Sanam Teri Kasam (2016 film)

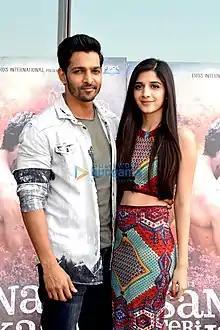
"Sanam Teri Kasam" marked Rane and Hocane's Hindi film debut

Harshvardhan Rane was cast to play Inder, an alcoholic lawyer. Rane termed the film and his role a "dream come true". Rane said that he modeled his character on Salman Khan and his father, and added, "I’ve modeled my character in "Sanam Teri Kasam" on my father who is stern on the outside but all heart inside. I couldn’t be any luckier than this."